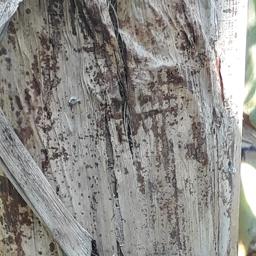
Label: PSEUDOSTEM WEEVIL